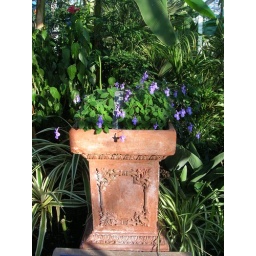
Torre Abbey Gardens: blue flowers in the greenhouse